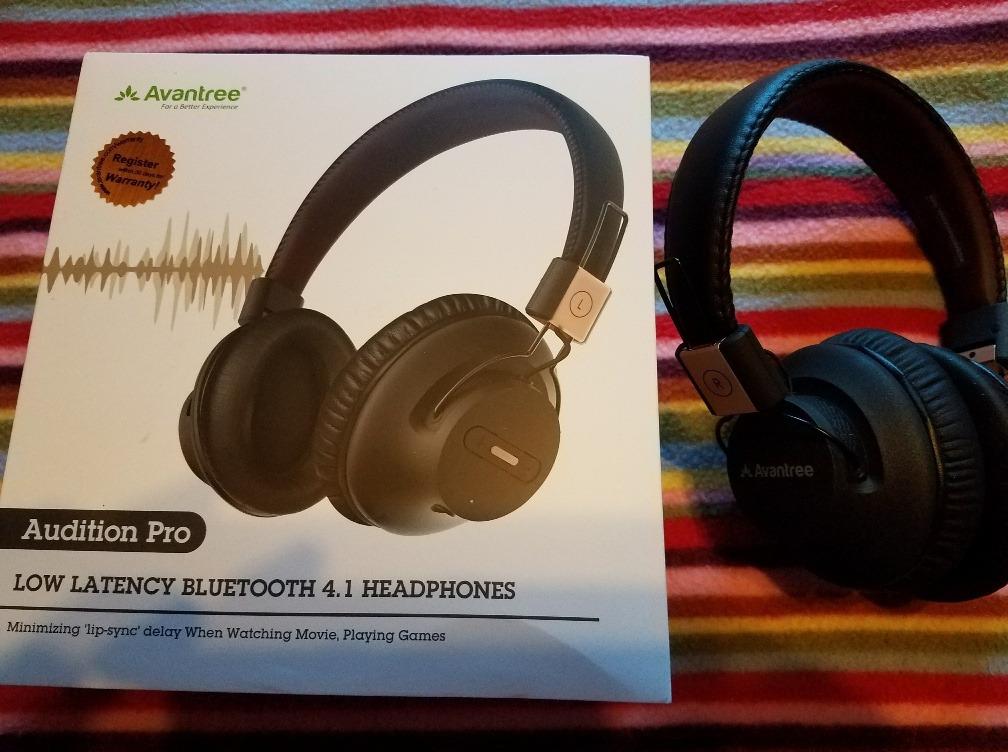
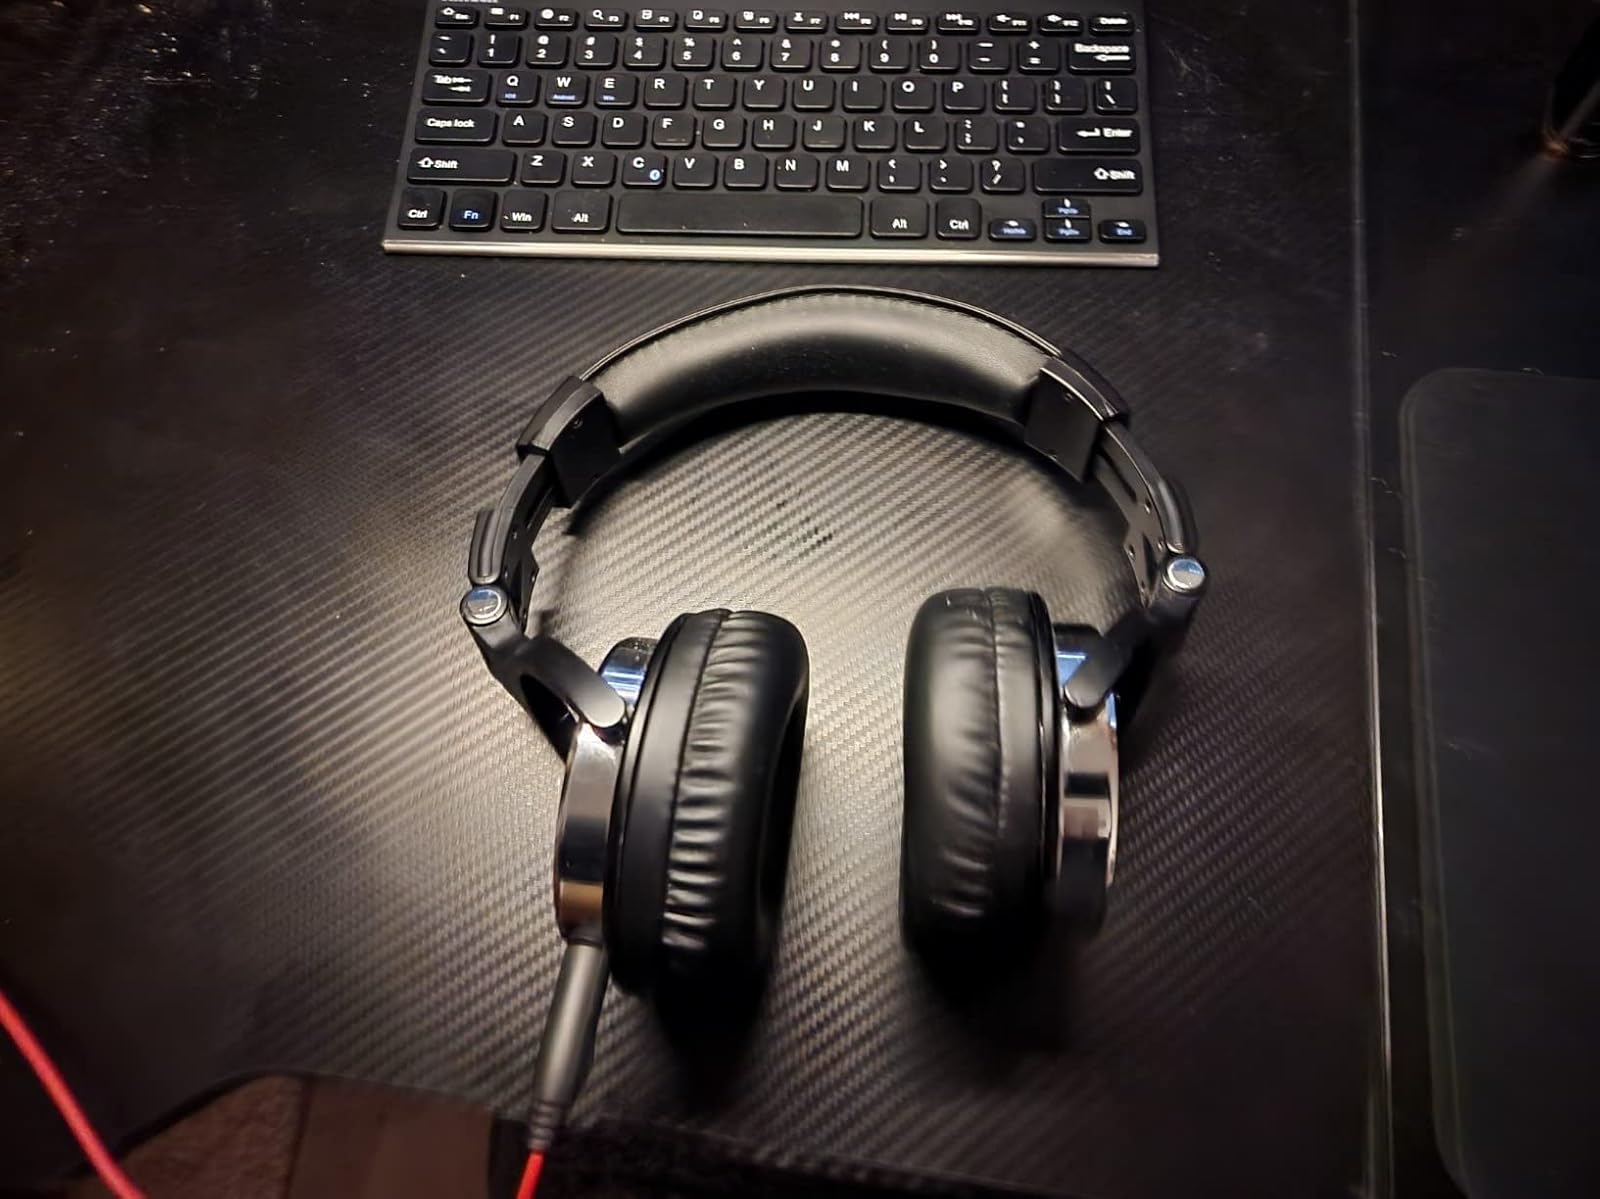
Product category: headphones
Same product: no